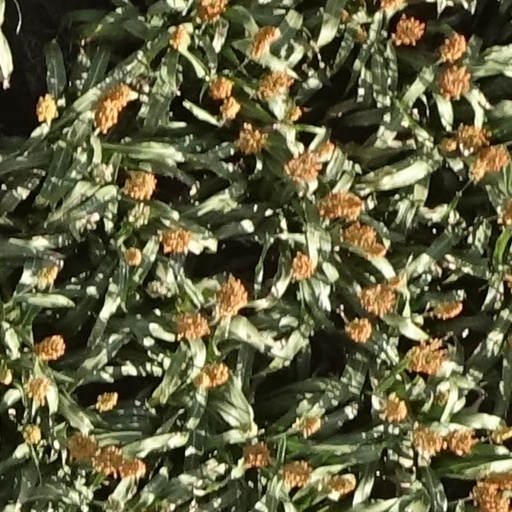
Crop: sorghum